Question: Please indicate a possible affordance area of jump_skis that can be used for attaching to feet
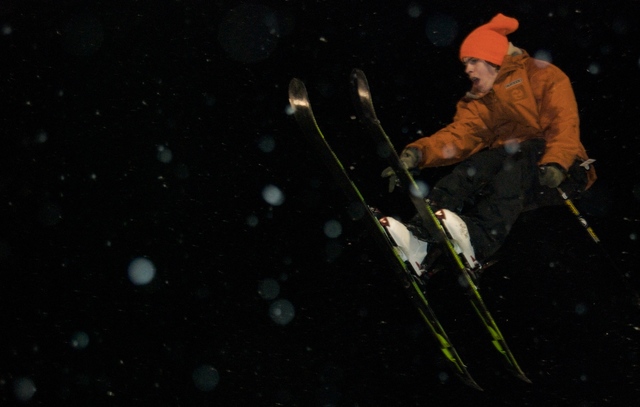
Answer: [269.685, 63.854, 537.49, 394.585]